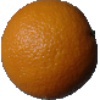
Label: orange